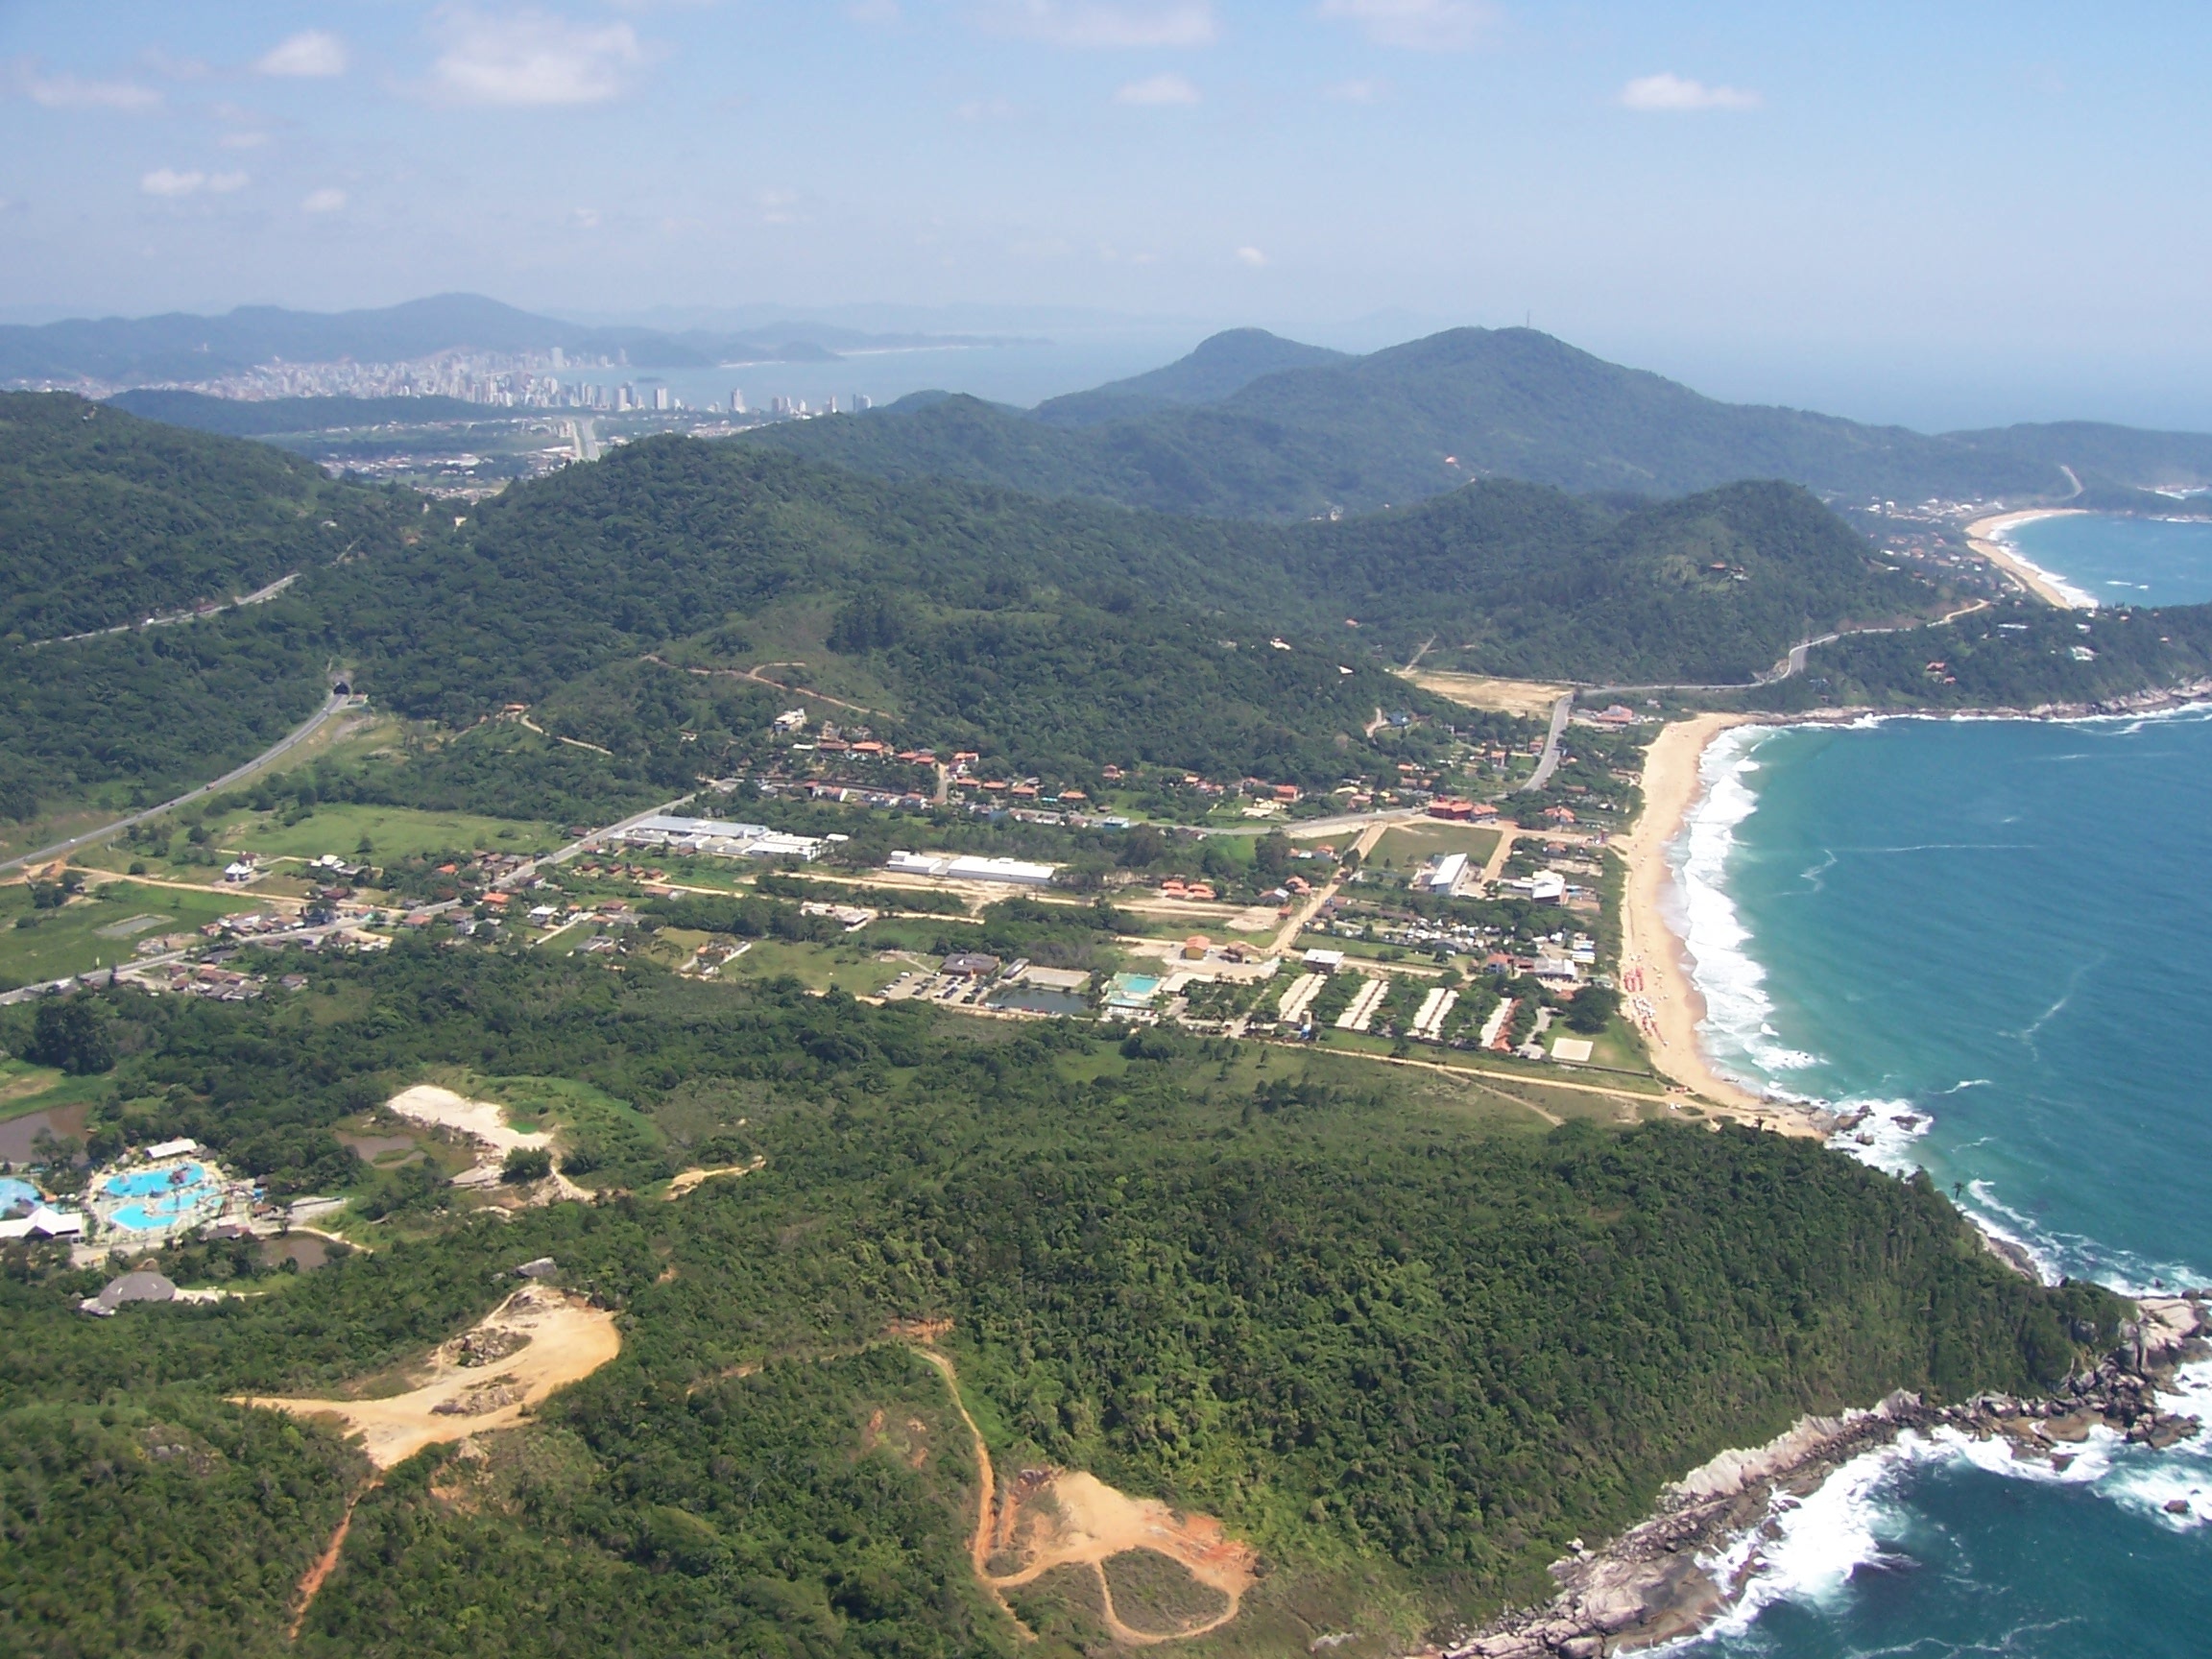
landscape, sea, coast, nature, sky, photography, town, fly, flight, bay, tourism, terrain, clouds, overview, cape, air transport, bird's eye view, aerial photography